Saint John Altarpiece (van der Weyden)

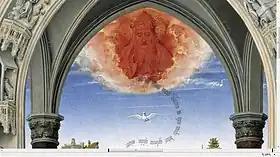
Detail of the central panel showing the head of God

Christ stands fully in front of the viewer, positioned in a stream with water rising to just below his knees. To his right, John blesses him with his hand raised over Christ's head. God the Father is shown ascending from the clouds. He sends down a dove to bless the occasion. The dove is accompanied by, in the art historian Barbara Lane's words, a "gracefully curving inscription" taken from Matthew 17:5, which reads "This is my beloved Son in whom I am well pleased; hear ye him." Traditionally, the baptism is where Jesus is first presented as the son of God, his divinity first revealed to the world, here symbolised by the ascendance of the dove and God's words.